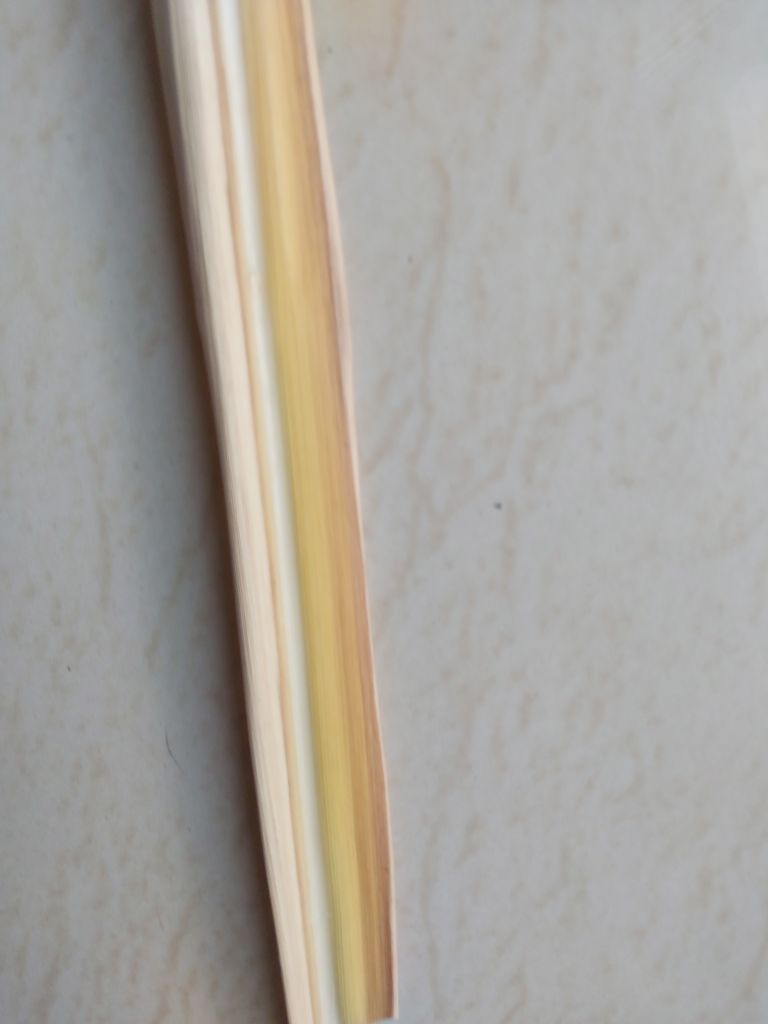
Label: Dried